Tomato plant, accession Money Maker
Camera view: horizontal (90 deg, fisheye); turntable rotation: 210 degrees
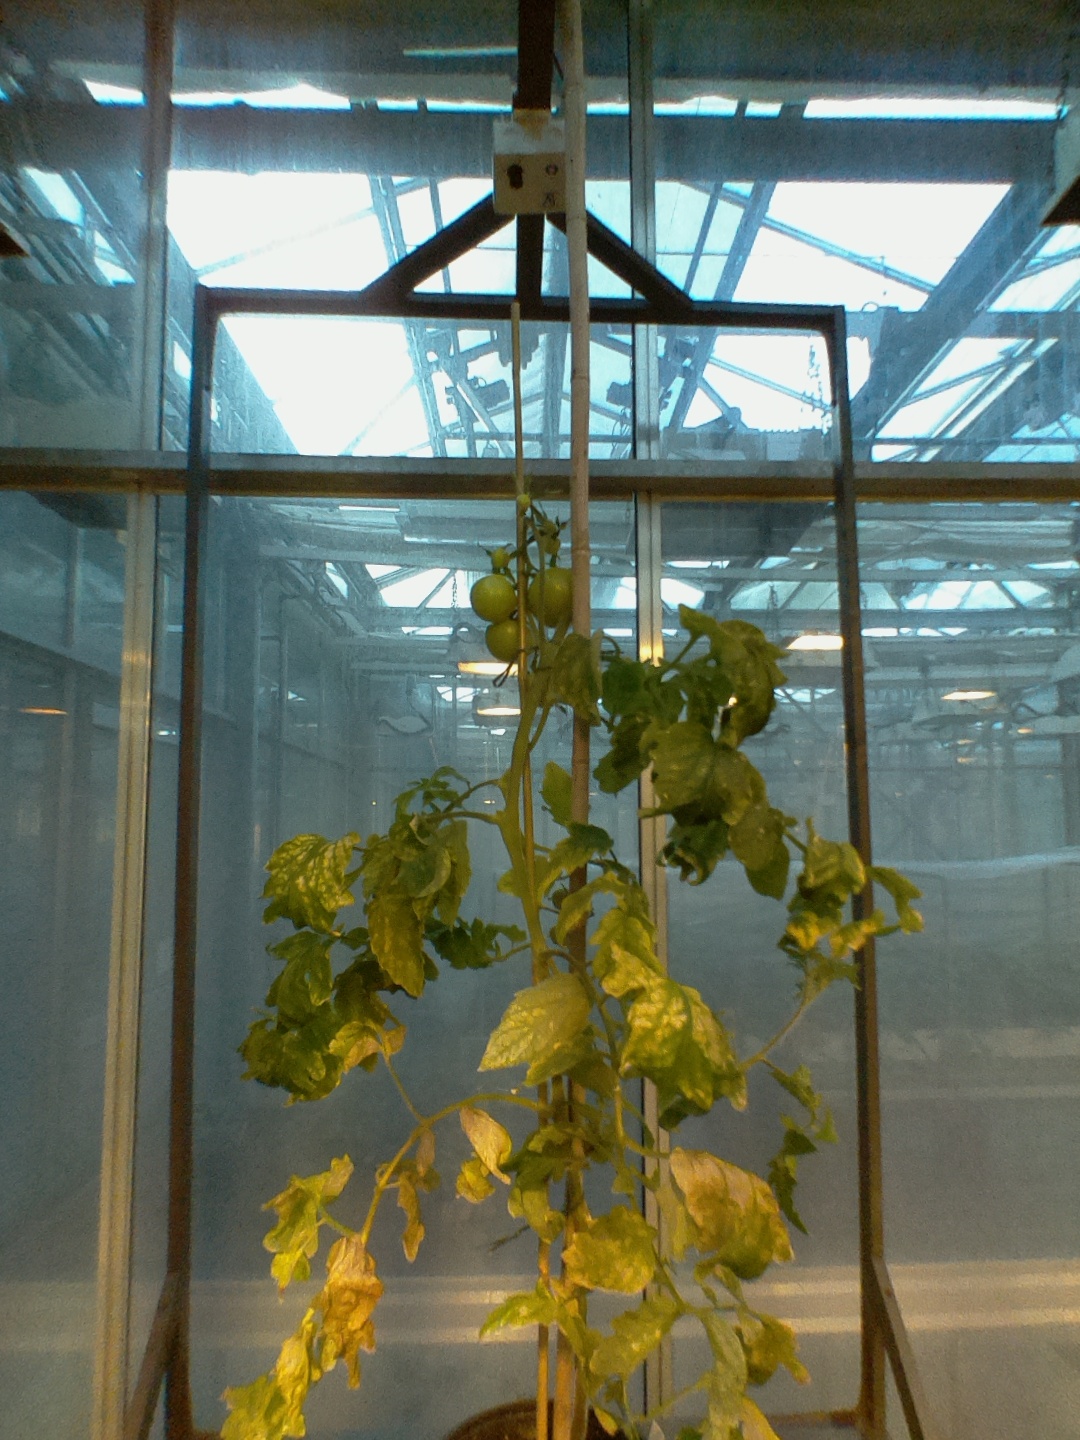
BBCH growth stage 78: 80% -90% of final fruit size